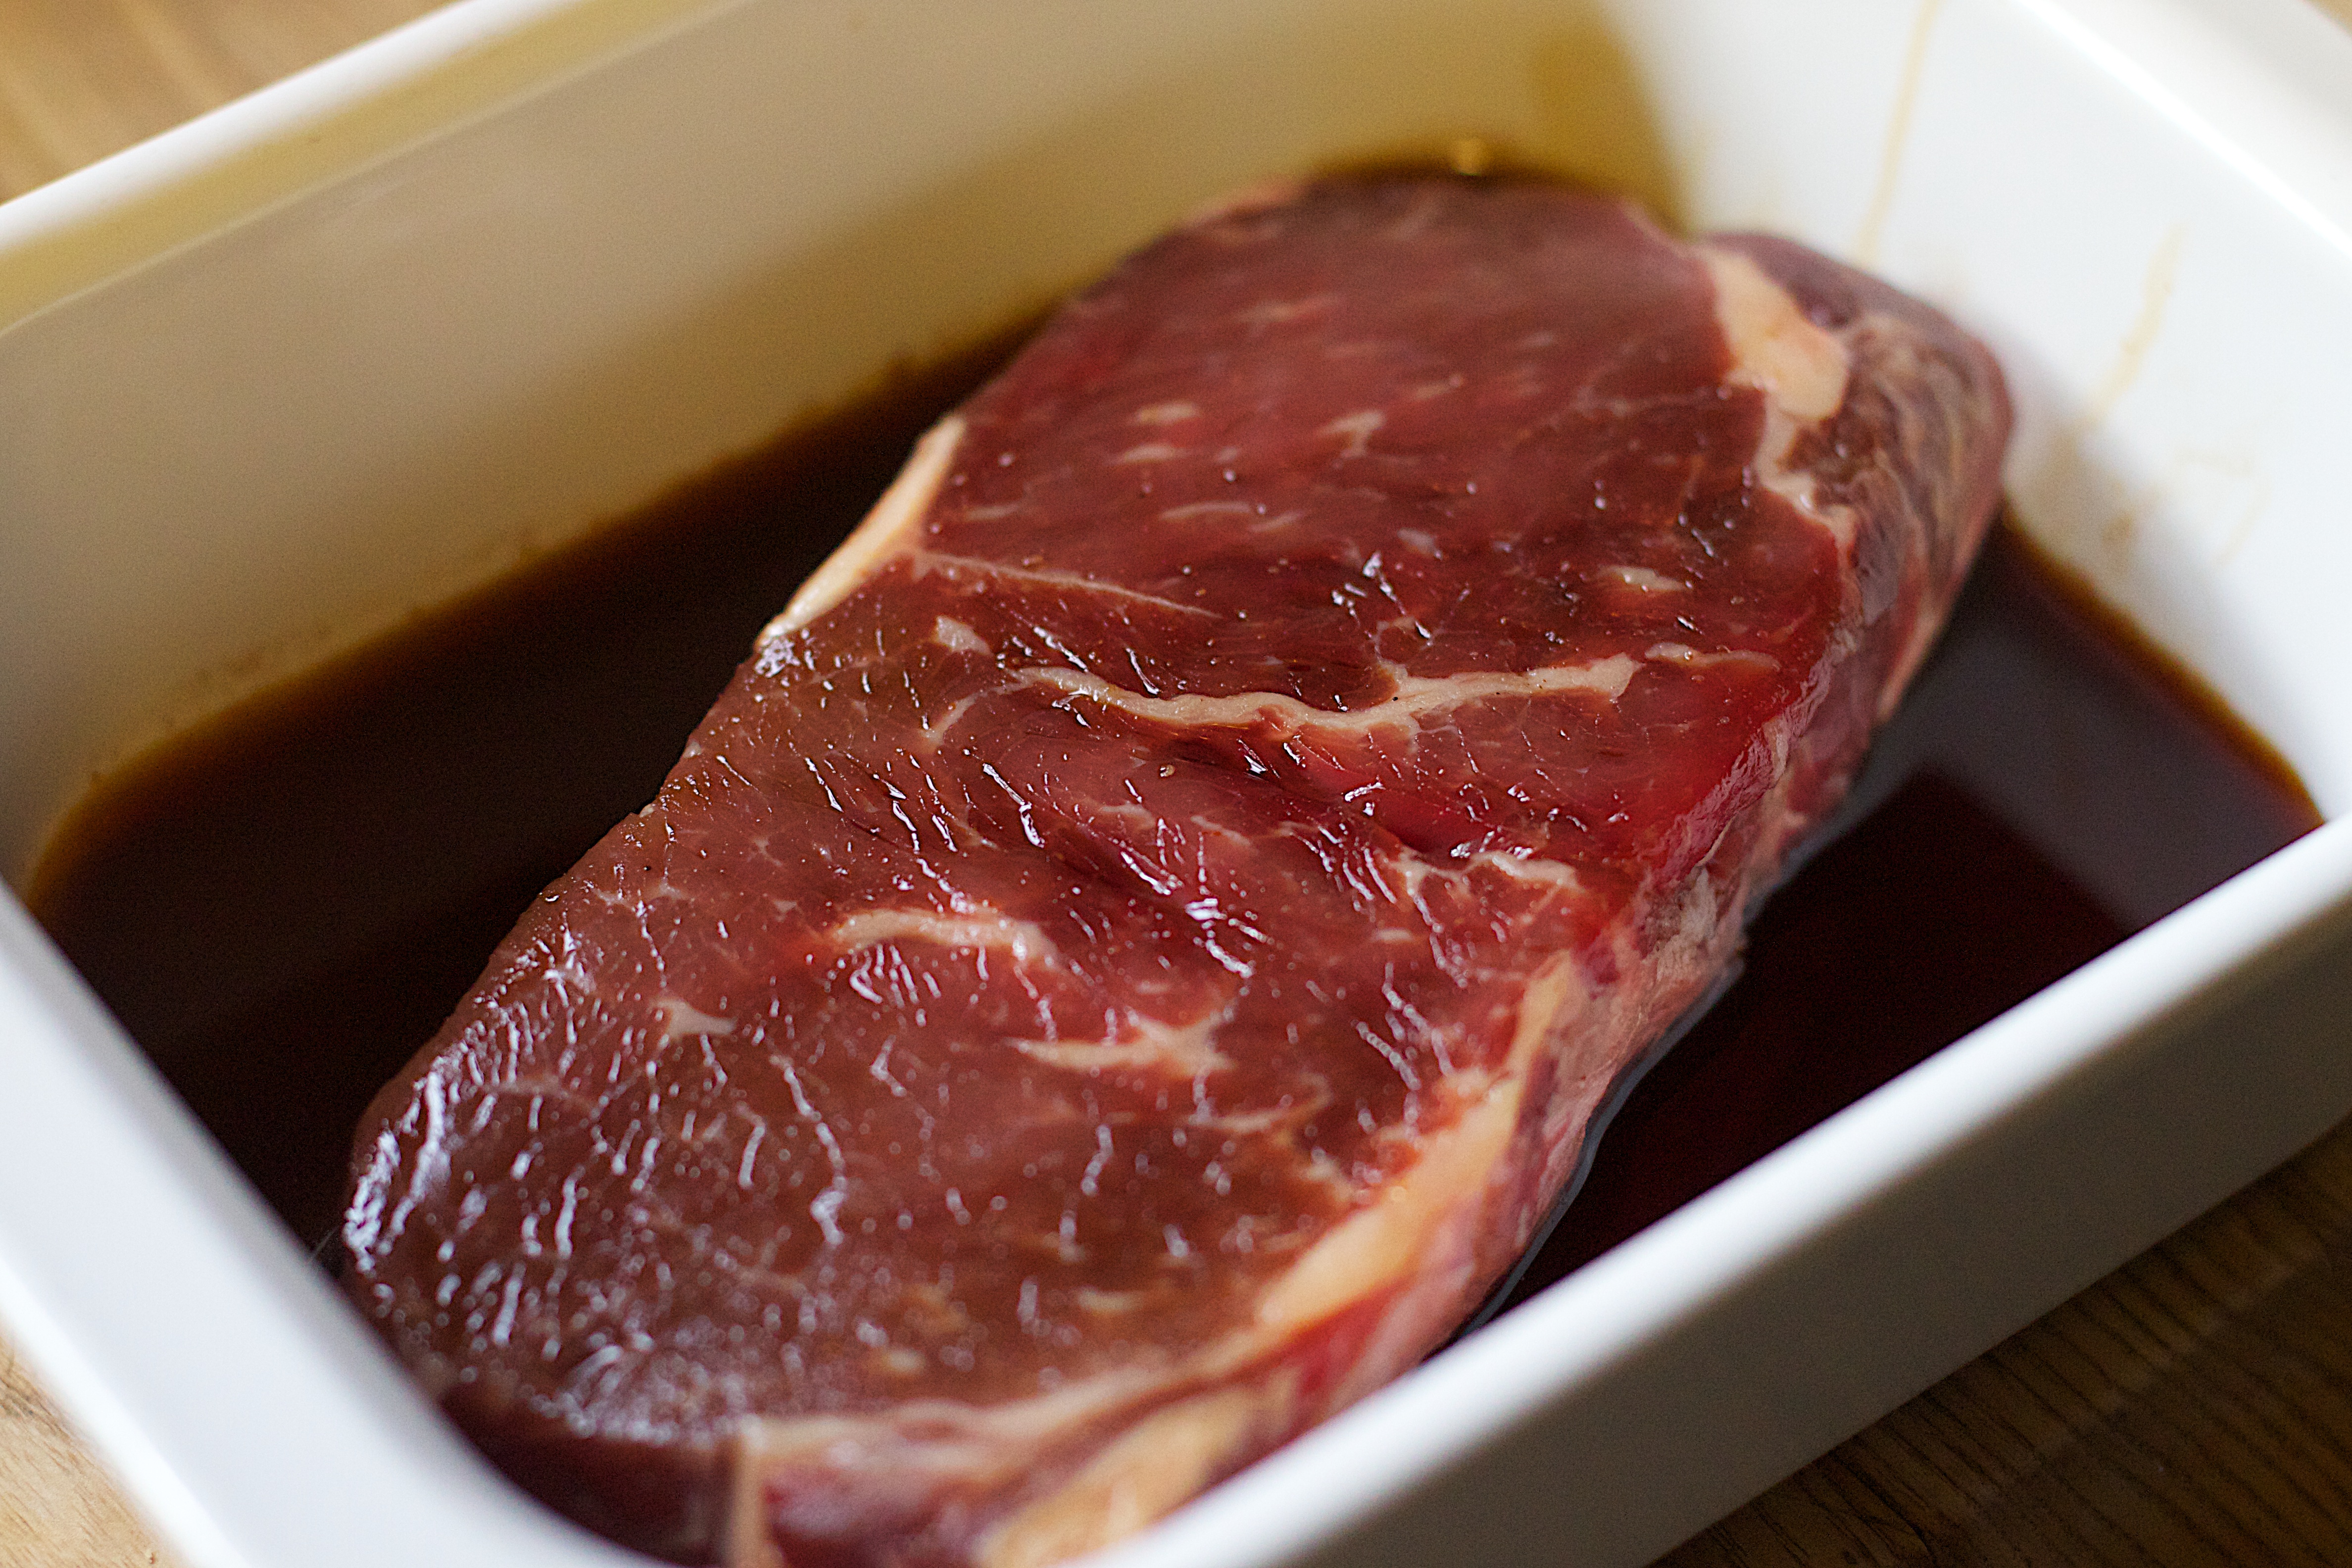
dish, food, produce, meat, cuisine, steak, venison, red meat, beef tenderloin, rib eye steak, roast beef, animal source foods, kobe beef, sirloin steak, brisket